1923 New York Giants season

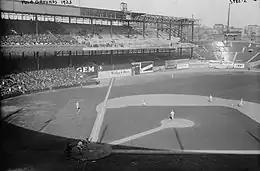
The Polo Grounds during the 1923 season, with outfield seating expansion in progress.

"Note: Pos = Position; G = Games played; AB = At bats; H = Hits; Avg. = Batting average; HR = Home runs; RBI = Runs batted in"